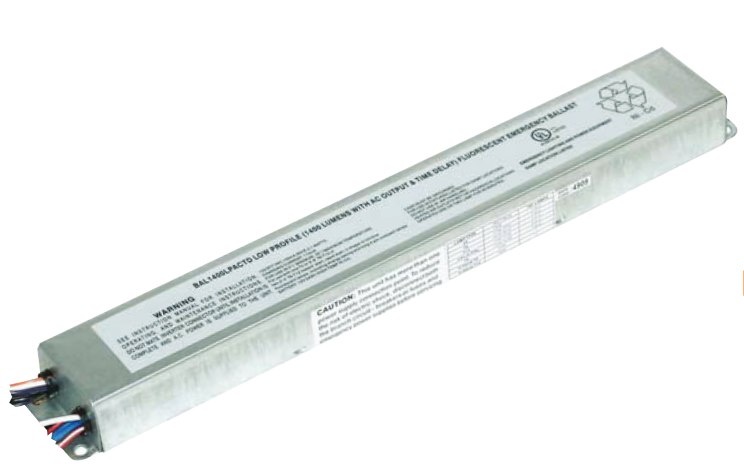
Low-Profile Fluorescent Emergency Ballast – 1400 Lumens, UL 924, Time Delay
Fluorescent Emergency Ballast – Features & Specs The BAL1400LPTD is a compact, low-profile fluorescent emergency ballast that delivers up to 1400 lumens of illumination for 90 minutes . Ideal for shallow fixtures and one- or two-lamp systems, it includes a sealed NiCd battery, LED test/indicator, and a built-in time-delay circuit for EOL (end-of-life) ballast shutoff compatibility. Browse all fluorescent emergency ballasts . UL 924 1400 lm / 90 min Low Profile 1.18" Time Delay Damp Location Spec Sheet Download BAL1400LPTD Emergency Ballast Spec Sheet (PDF) Features & Benefits Up to 1400 lumen emergency light output for 90 minutes Operates one or two lamps in emergency mode (see chart) Low-profile galvanized steel housing (1.18" height) Time-delay circuit for EOL ballast compatibility LED test/indicator and NiCd battery included Dual voltage 120/277V; UL 924 listed; damp-location rated Lamp Compatibility Chart Lamp Type Wattage 1-Lamp Output (lm) 2-Lamp Output (lm) T5 14W 800 850 T5 21W 900 1025 T5 28W 1250 — T5HO 39W–54W 1300–1350 — T8 17–40W 1050–1350 1100–1400 T8HO 86W 1400 — T12 20–40W 700–1050 800–1100 T12HO 75–215W 1300–1400 — CFL G24q 13–57W 750–1350 800–1350 CFL 2G11 18–55W 900–1350 1050–1275 Circular T9/T5 22–50W 750–1300 800–1350 U-Bend T8/T12 32–40W 800–875 900–950 Electrical Specifications Input Power: 3.1W Input Current: 0.130A @ 120/277V Operating Voltage: 120/277V (dual) Battery: 12V NiCd ; full recharge in ~24 hours Mounting / Housing Low-profile design fits shallow or gasketed fixtures Mounts inside , on top of, or remotely from the fixture Max remote distance: 50 ft Dimensions: 14.25" L × 2.25" W × 1.18" H Compliance & Warranty UL 924 Listed for field or factory installation Meets NFPA 101 , NEC , OSHA , and CEC Title 20 Rated for damp locations (0°C to 50°C) 5-year limited warranty on electronics and battery
Brand: Best Lighting
Category: Hardware > Power & Electrical Supplies > Ballasts & Starters > Magnetic Ballasts